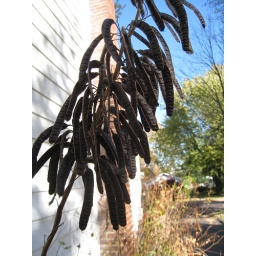
Senna (&lt;i&gt;Cassia marilandica&lt;/i&gt;) is a host plant for sulphur butterflies. Its leaves turn yellow in fall.